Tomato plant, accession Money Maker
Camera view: vertical (180 deg); turntable rotation: 0 degrees
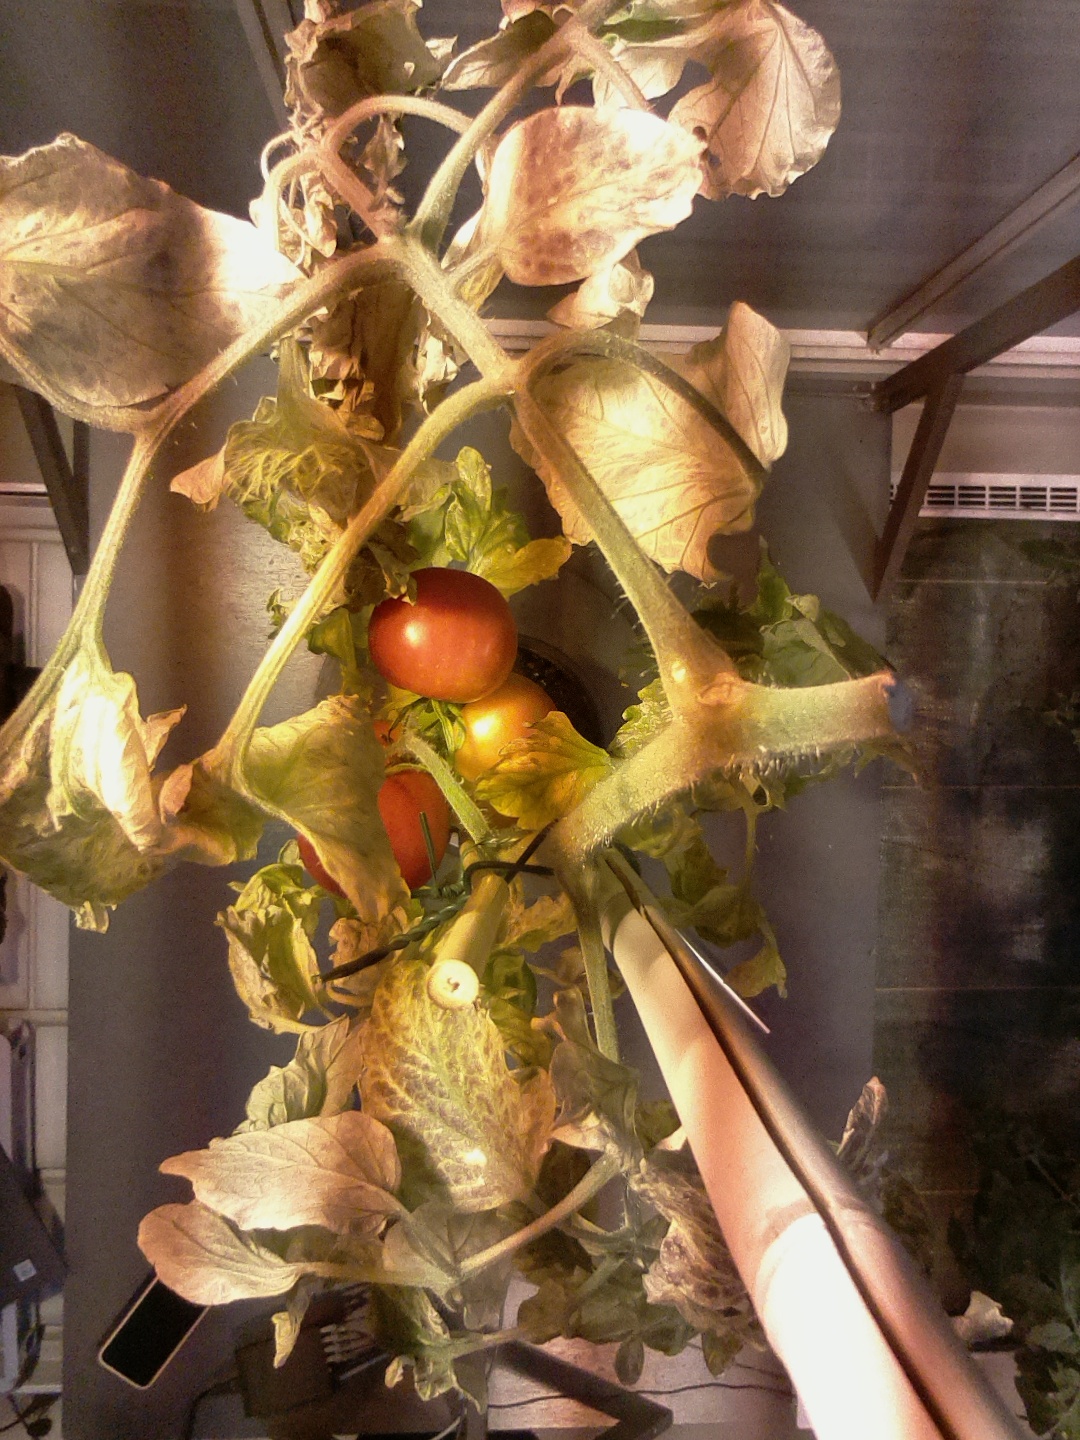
BBCH growth stage 86: 60%-70% of fruits show typical fully ripe color